Kleiner Jasmunder Bodden

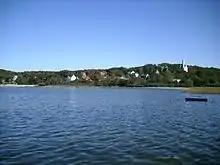
The Kleiner Jasmunder Bodden with Lietzow in the background

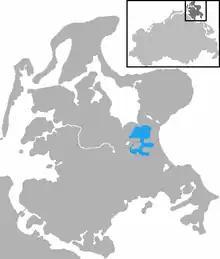
Location of the Kleiner Jasmunder Bodden

The Kleiner Jasmunder Bodden belongs to the North Rügen Bodden and is a water body on the southern edge of the Baltic Sea in the German state of Mecklenburg-Vorpommern.